Mabinogion

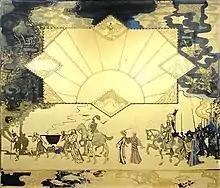
"The Panel of the Mabinogi" (watercolour and gouache on silk) by George Sheringham (1884–1937)

The tales continue to inspire new fiction, dramatic retellings, visual artwork, music and research, from early reinterpretations by Evangeline Walton in 1936, to J.R.R. Tolkien's "The Silmarillion", to the 1975 song "Rhiannon" by Fleetwood Mac, to the 2009–2014 series of books commissioned by Welsh independent publisher Seren Books.